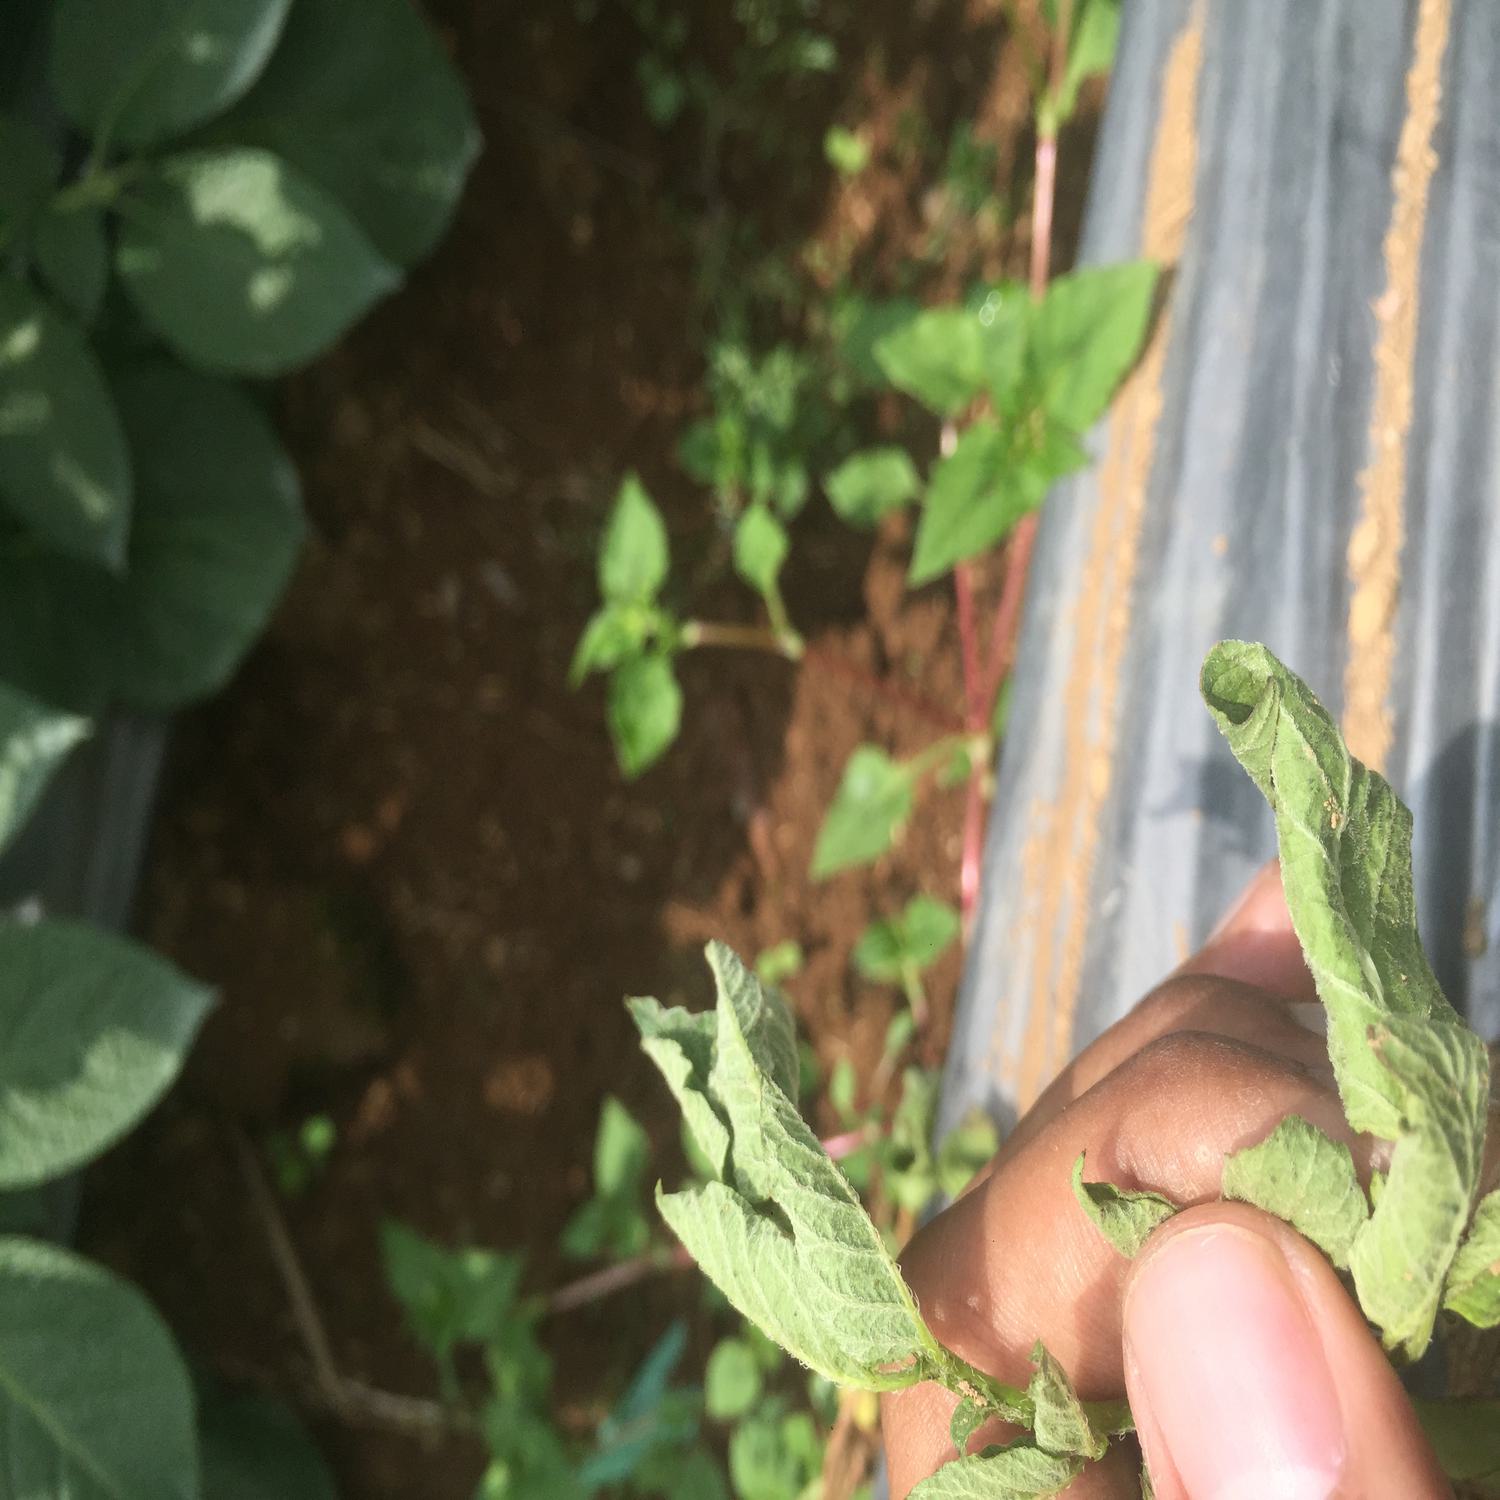
Label: Bacteria